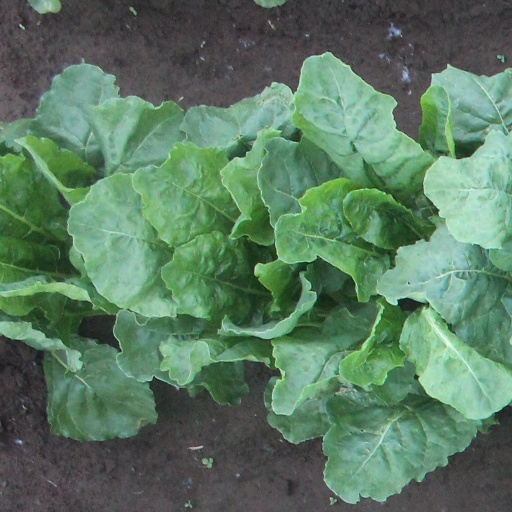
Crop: sugar beet